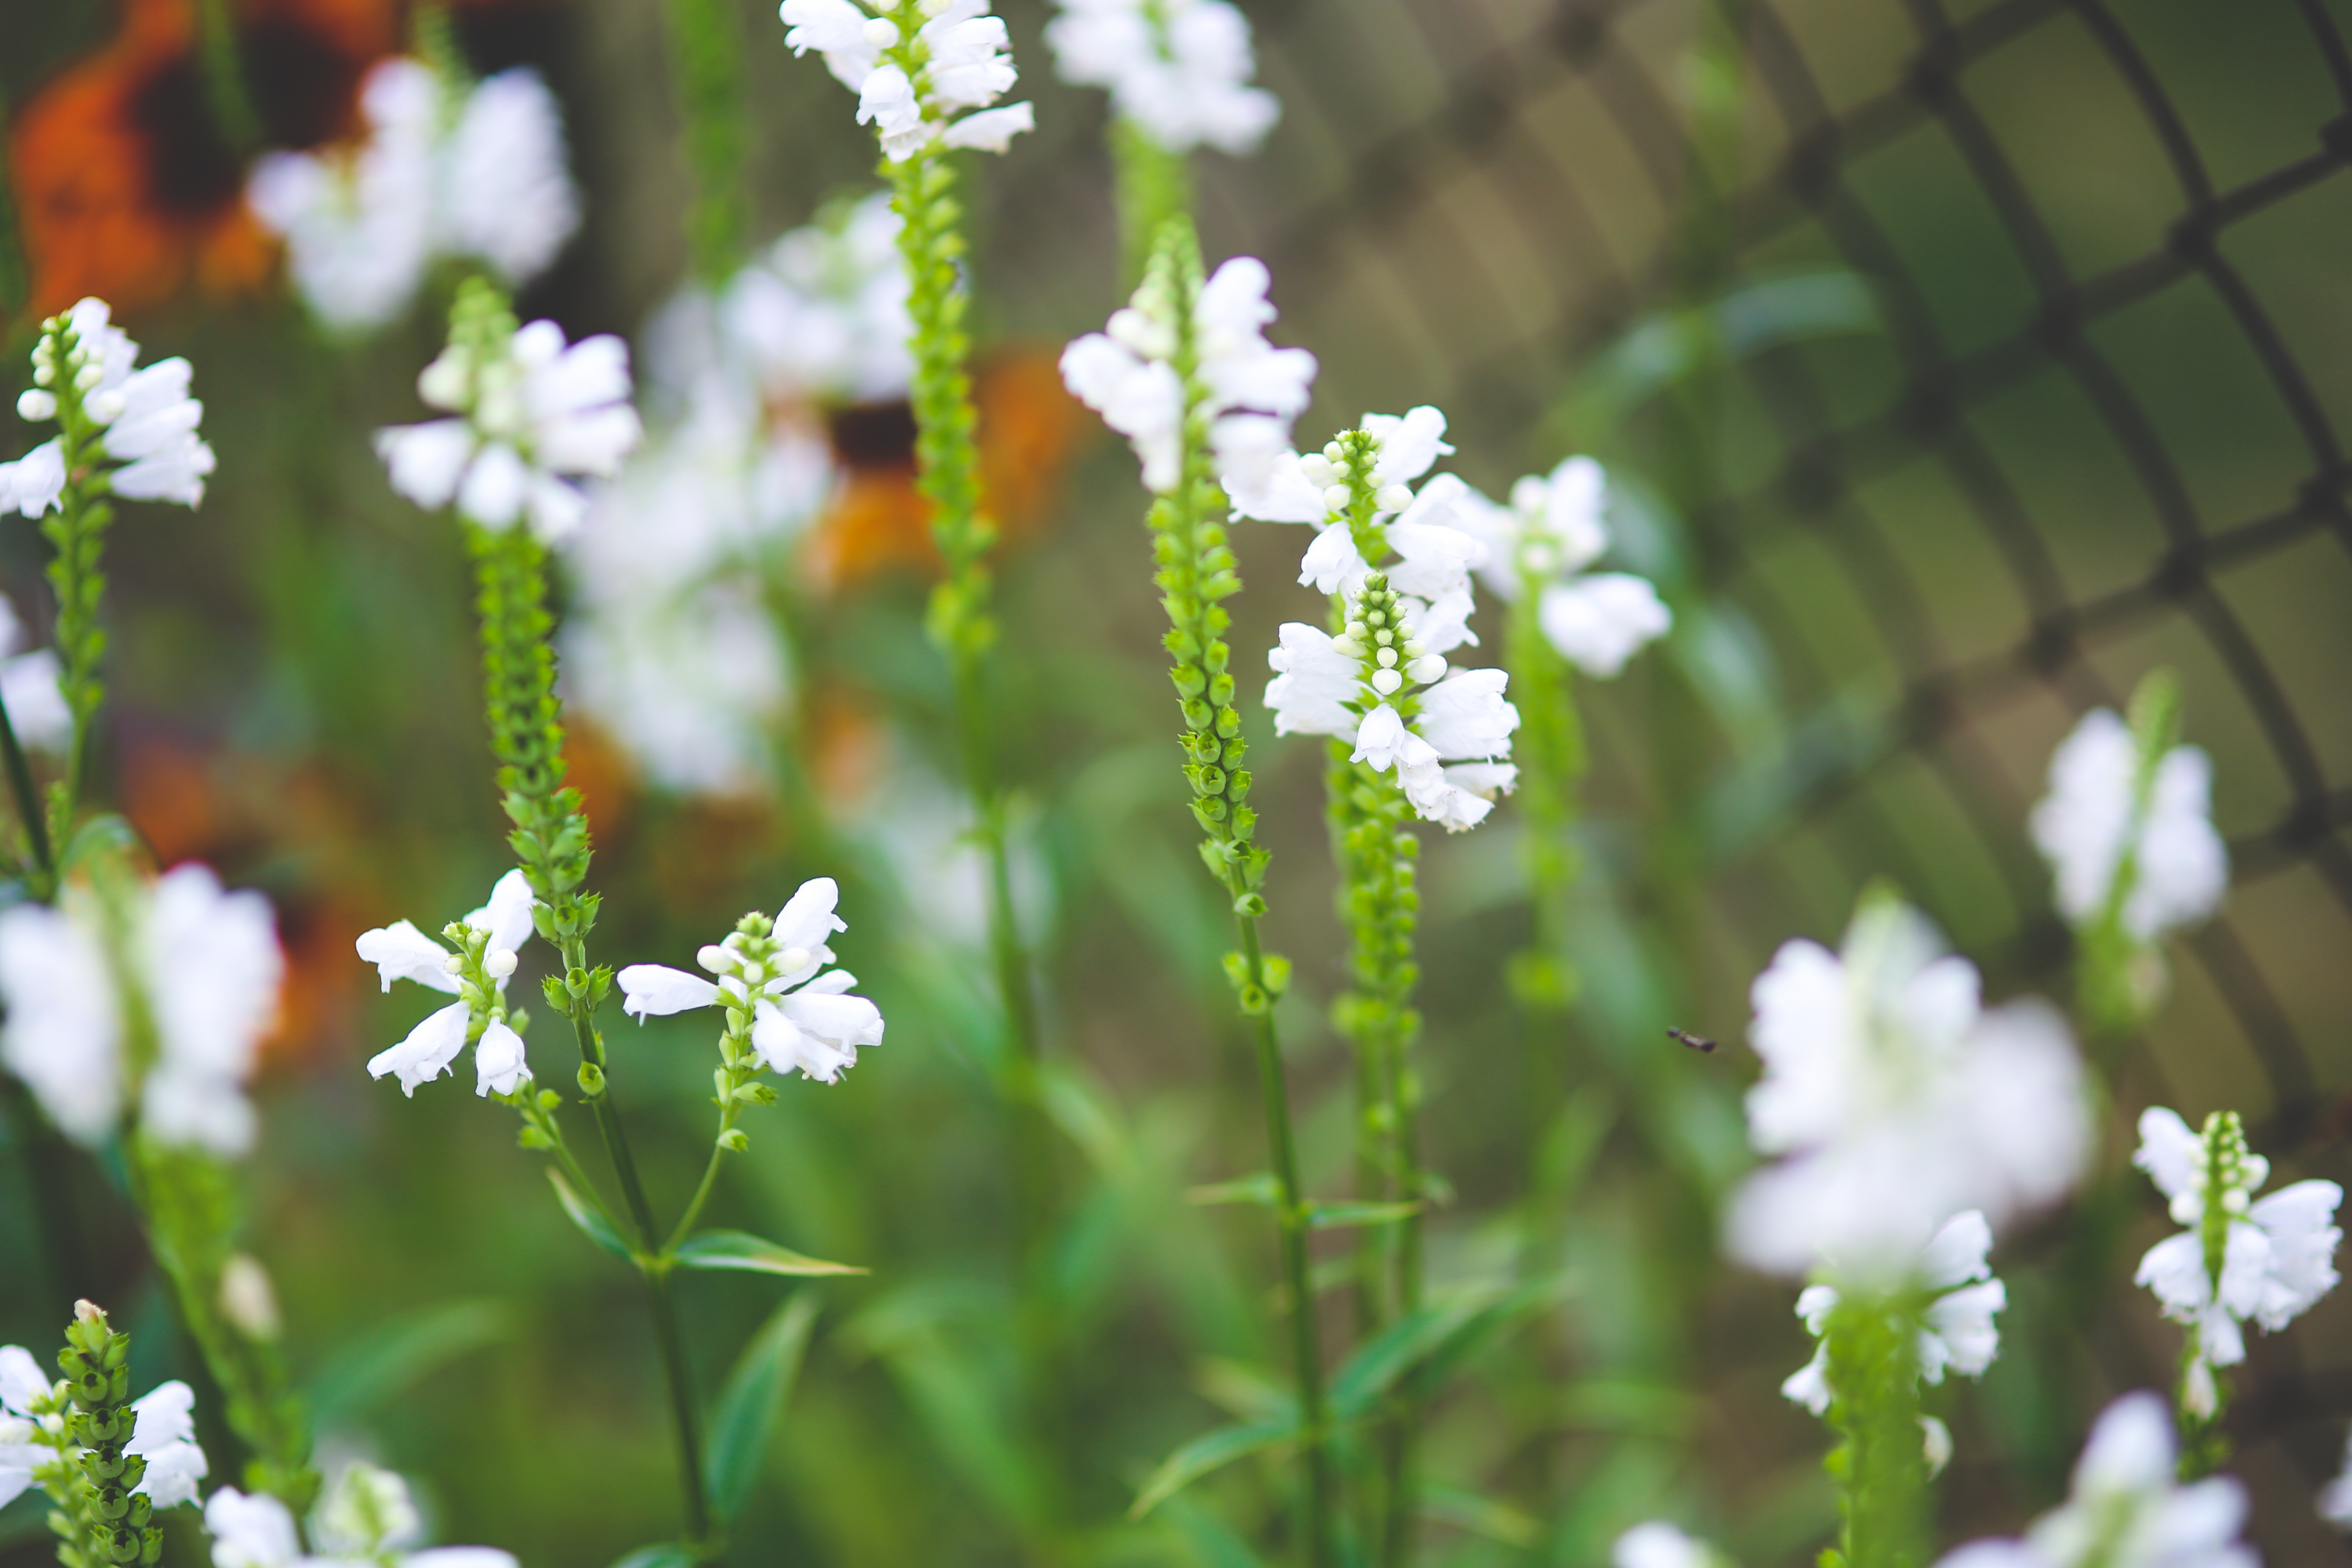
nature, grass, branch, blossom, plant, white, meadow, leaf, flower, summer, green, herb, botany, garden, flora, wildflower, flowers, close up, lovely, little, horizontal, macro photography, flowering plant, land plant